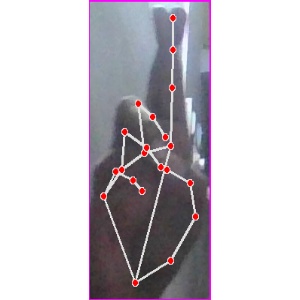
अक्षर: र